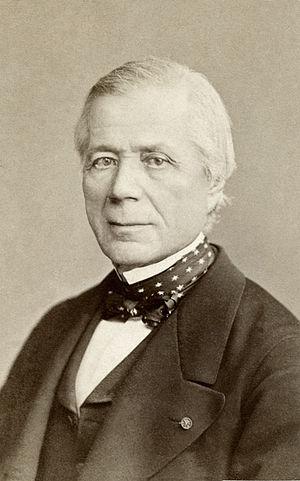
Xavier Marmier (1808 — 1892), homme de lettres français, voyageur et traducteur des littératures européennes du Nord.
Cet article présente la liste des membres de l'Académie française, rangée par ordre chronologique de leur élection à chaque fauteuil. Cette liste est précédée d'une liste réduite portant uniquement sur les membres actuels et présentée successivement selon quatre modes de rangement : par ordre alphabétique, par numéro de fauteuil, par date d'élection et par date de naissance.
Xavier Marmier, né le 22 juin 1808 à Pontarlier et mort le 11 octobre 1892 à Paris, est un homme de lettres français, voyageur et traducteur des littératures européennes du Nord.